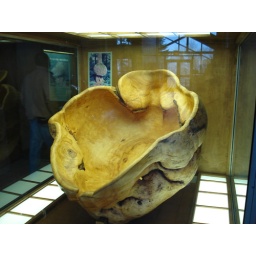
this was a knot in a tree. You can see the tree in the back, there is a picture on the wall of the knot